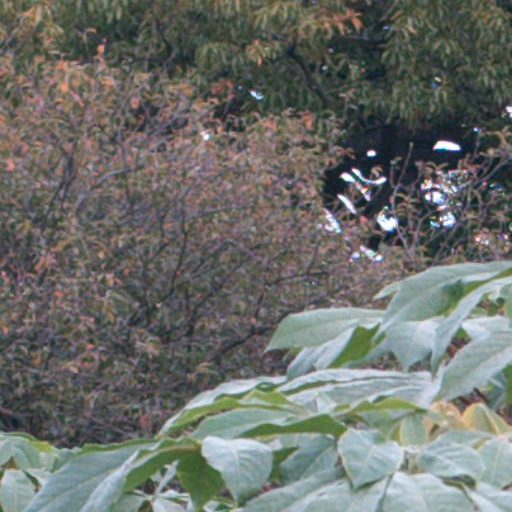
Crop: cassava